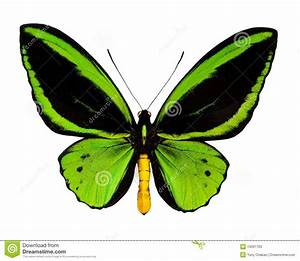
Label: farfalla